James Noel Thomson

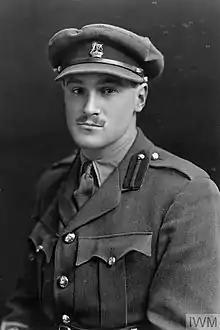
James Noel Thomson, pictured here as a captain during World War I.

Major General James Noel Thomson (December 1888 – 3 May 1979) was a British Army officer who served during World War I and World War II.